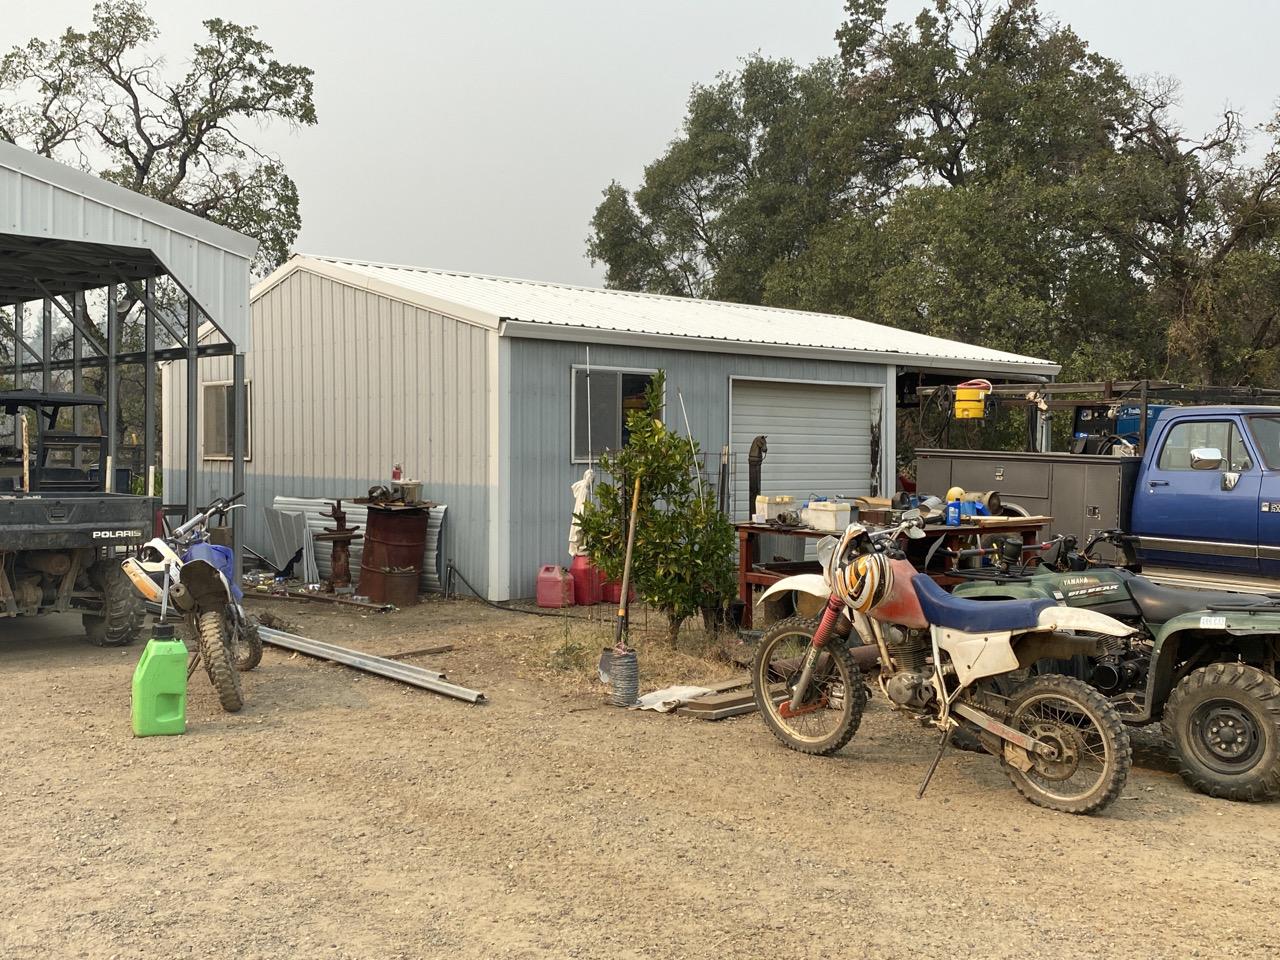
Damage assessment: no_damage